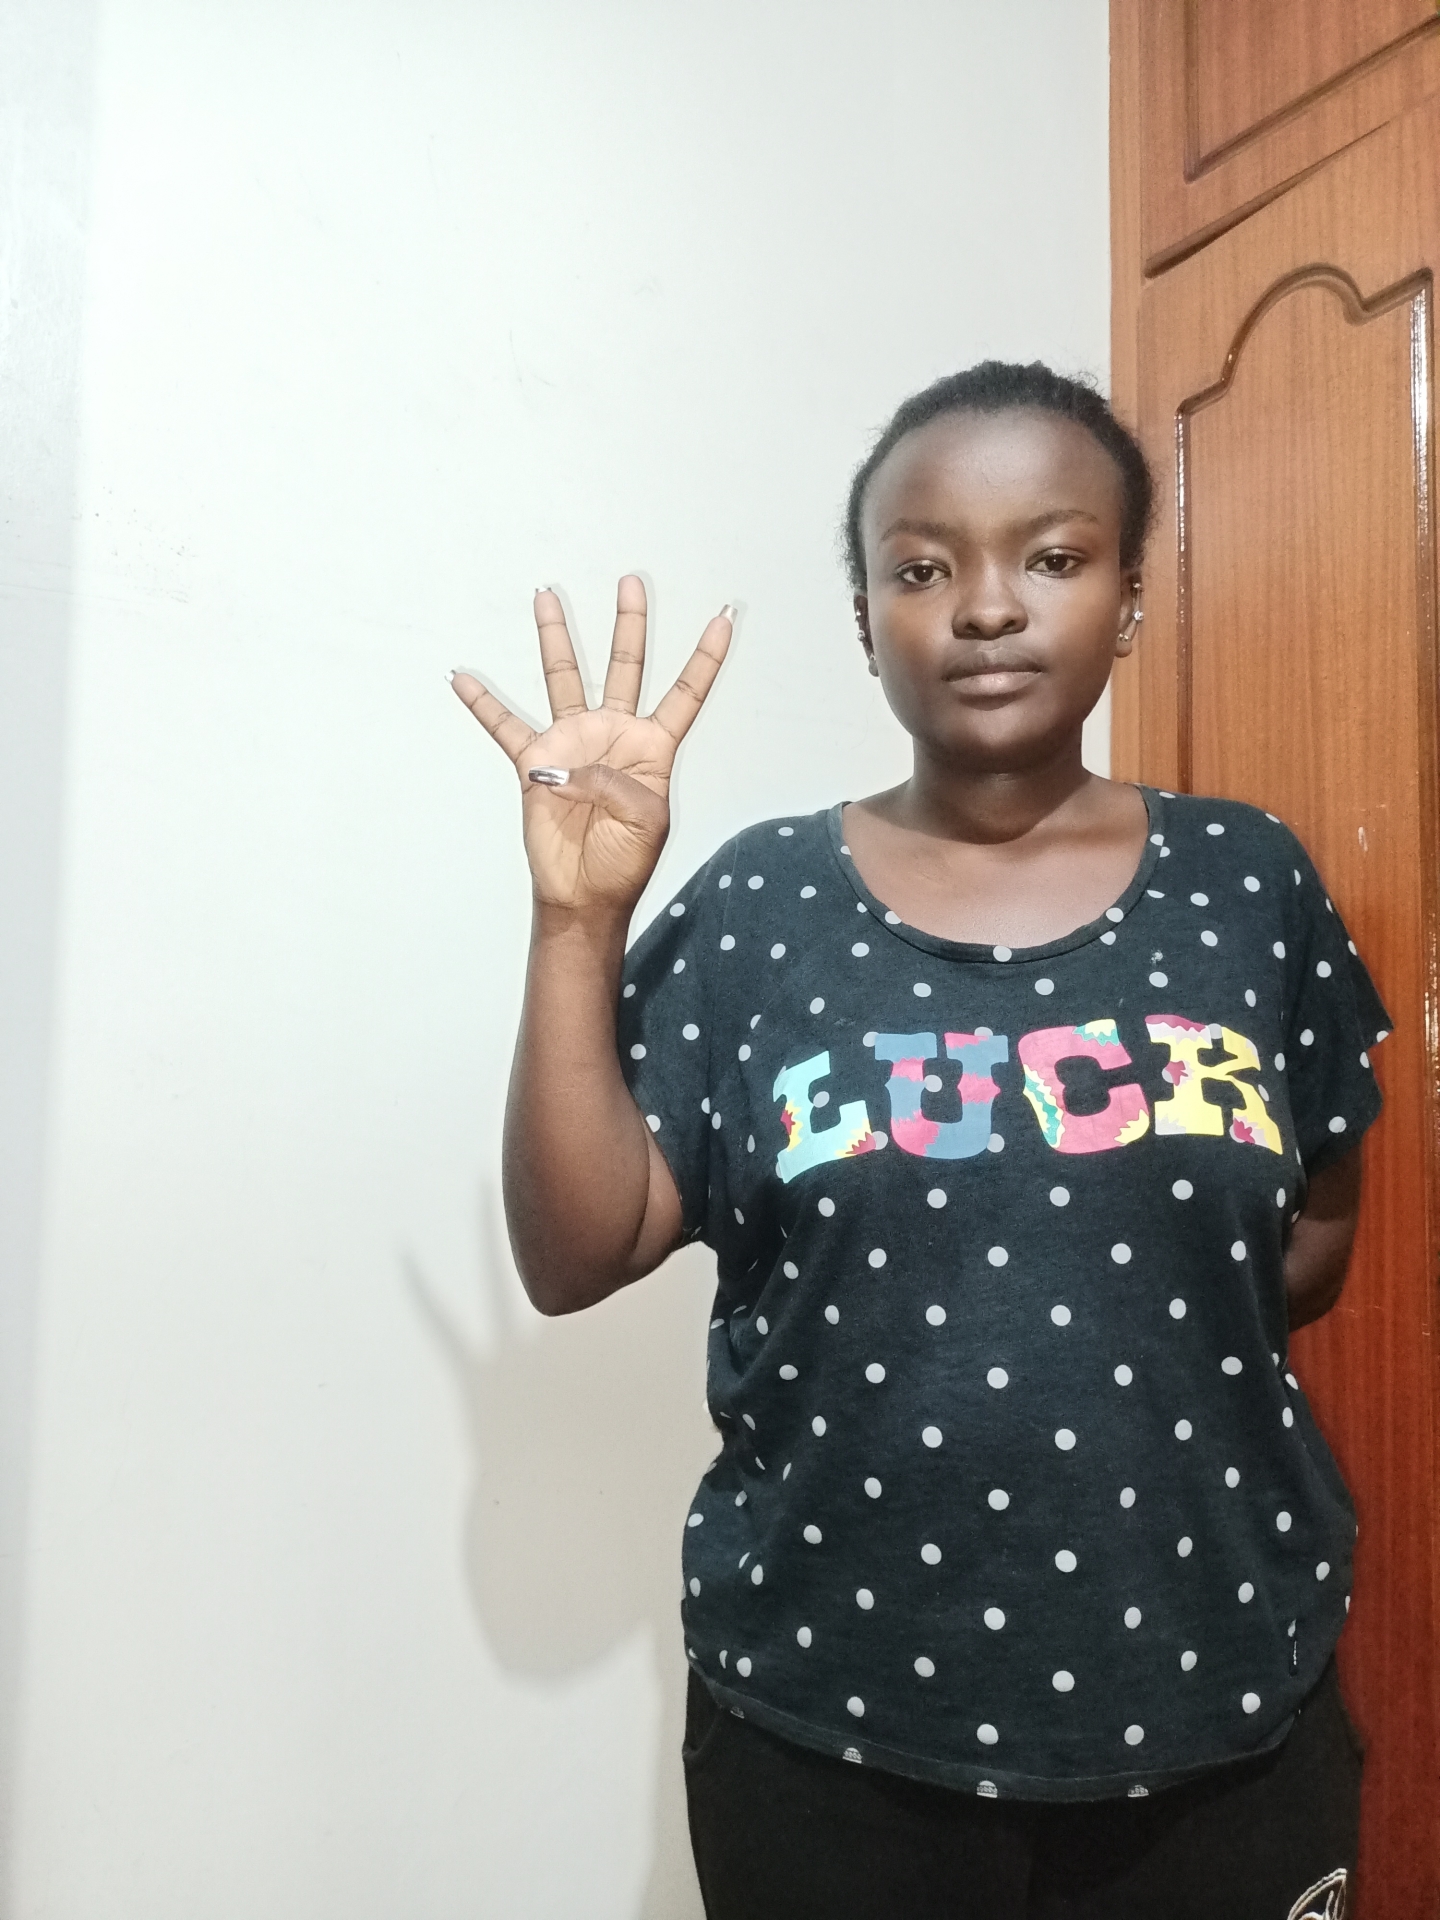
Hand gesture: four